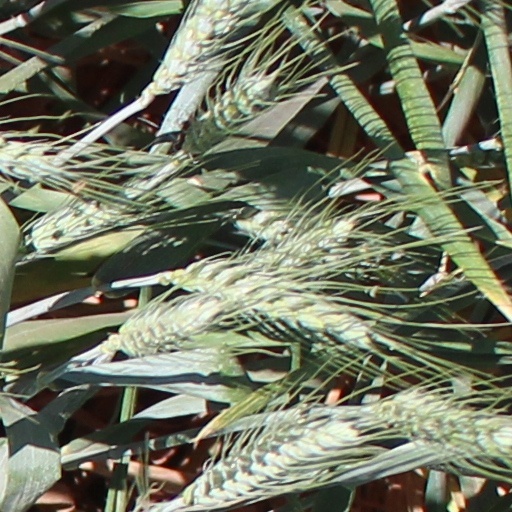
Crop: wheat